The Two Faces of Dr. Jekyll

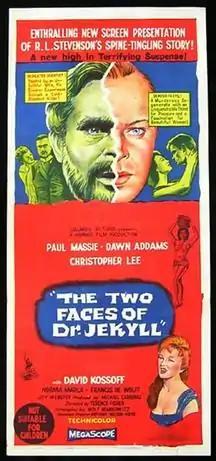
Australian theatrical release poster

The Two Faces of Dr. Jekyll (released in the US as House of Fright) is a 1960 British horror film directed by Terence Fisher and starring Paul Massie, Dawn Addams, Christopher Lee and Oliver Reed. It was produced by Michael Carreras and Anthony Nelson-Keys for Hammer Film Productions. The screenplay was by Wolf Mankowitz, based on the 1886 novella "Strange Case of Dr Jekyll and Mr Hyde" by Robert Louis Stevenson. Bernard Robinson was Production Designer, Clifford Parkes was Production Manager, Roy Ashton did Makeup, and Don Mingaye was Art Director. John Peverall and Hugh Marlow were assistant directors. Janina Faye had a small role as Dr.Jekyll's adolescent neighbor Jane. The film had a working title of Jekyll's Inferno at one point. This was Oliver Reed's first film for Hammer, and Christopher Lee considered it one of his very best roles. This was also the first Hammer film to be distributed in the US by AIP. Filming went from Nov. 23, 1959 through Jan. 22, 1960, and it was trade shown on Aug. 20, 1960, and premiered at the Pavilion on Oct. 7, 1960.